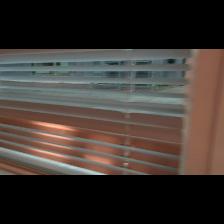
Label: NonHuman